Renaissance

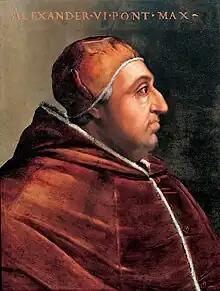
Alexander VI, a Borgia Pope infamous for his corruption

During the Renaissance, extending from 1450 to 1650, every continent was visited and mostly mapped by Europeans, except the south polar continent now known as Antarctica. This development is depicted in the large world map "Nova Totius Terrarum Orbis Tabula" made by the Dutch cartographer Joan Blaeu in 1648 to commemorate the Peace of Westphalia.